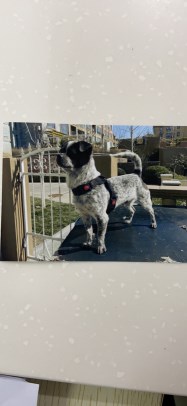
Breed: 3336-n000121-chinese_rural_dog